10th (Irish) Division

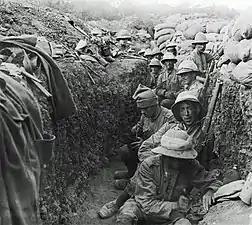
Men of the 5th (Service) Battalion, Royal Irish Fusiliers, the divisional pioneers, shelter in the trenches on the Gallipoli Peninsula, August 1915.

Formed in Ireland on 21 August 1914, the 10th Division was sent to Gallipoli where, as part of Lieutenant General Sir Frederick Stopford's IX Corps, at Suvla Bay on 7 August it participated in the Landing at Suvla Bay and the August offensive. Some battalions of the division were landed at Anzac and fought at Chunuk Bair.